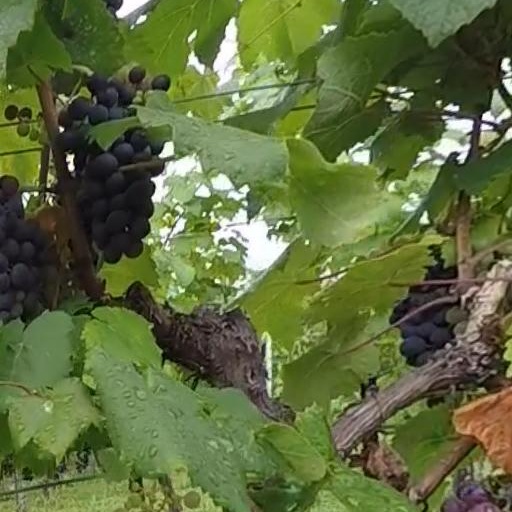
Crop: grape